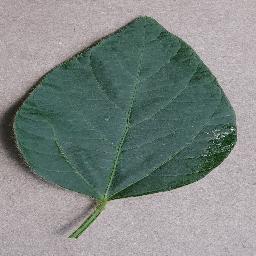
Label: Soybean___healthy